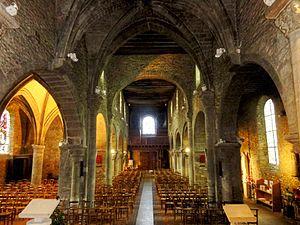
Croisée du transept, vue vers l'ouest.
L'église Notre-Dame-et-Saint-Eugène est une église catholique paroissiale située à Deuil-La Barre, en France. Ses origines remontent à la fin de l'époque mérovingienne, quand l'église de Deuil est un lieu de pèlerinage grâce aux miracles qui se produisent près de la tombe de saint Eugène qu'elle abrite. Un premier oratoire avait même été édifié vers le début du Vᵉ siècle. Mais rien de ces premiers lieux de culte ne subsiste, et avec le départ des reliques de son saint protecteur pour la basilique Saint-Denis vers 850, Deuil quitte la scène de l'histoire jusqu'à ce que son église soit donnée à l'abbaye Saint-Florent de Saumur en 1066. Un prieuré est alors fondé à Deuil, et la construction de l'église romane actuelle est lancée. Elle commence par l'abside, qui ne subsiste plus, et se termine par la nef au début du XIIᵉ siècle. La consolidation de la croisée du transept vers 1135 donne l'occasion d'installer quatre chapiteaux historiés, qui, avec un cinquième dans la chapelle sud, font la célébrité de l'église. Ils marquent en effet l'apogée de la sculpture romane dans le Val-d'Oise. Vers 1120, l'abside romane est remplacée par un spacieux chœur gothique muni d'un déambulatoire.